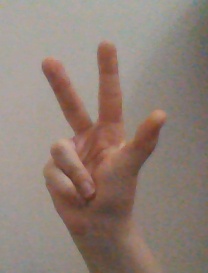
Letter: al